Halal Daddy

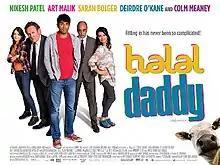

Halal Daddy is a 2017 Irish-German-French comedy film featuring Sarah Bolger, Colm Meaney, David Kross and Art Malik.